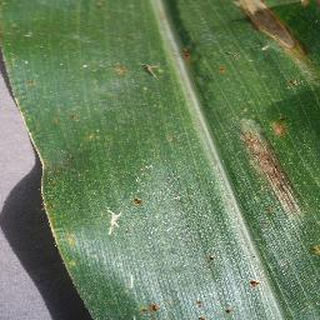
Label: corn_northern_leaf_blight